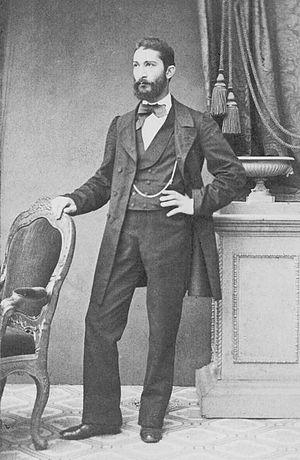
Salomon Jadassohn, né le 13 août 1831 à Breslau et décédé à Leipzig le 1ᵉʳ février 1902, est un pianiste et compositeur allemand, professeur renommé de piano et composition au Conservatoire de Leipzig.